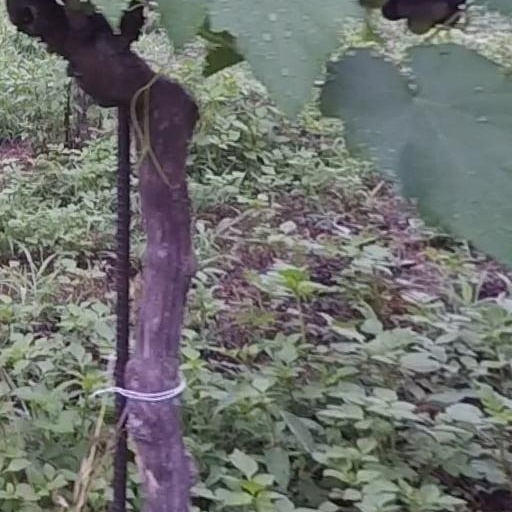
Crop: grape